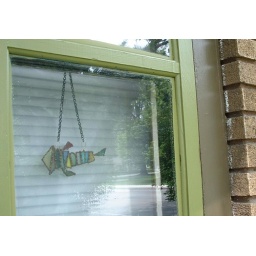
I painted my house this weekend. This window is in progress. but I had forgotten about this little fish in it!